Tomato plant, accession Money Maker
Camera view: vertical (180 deg); turntable rotation: 0 degrees
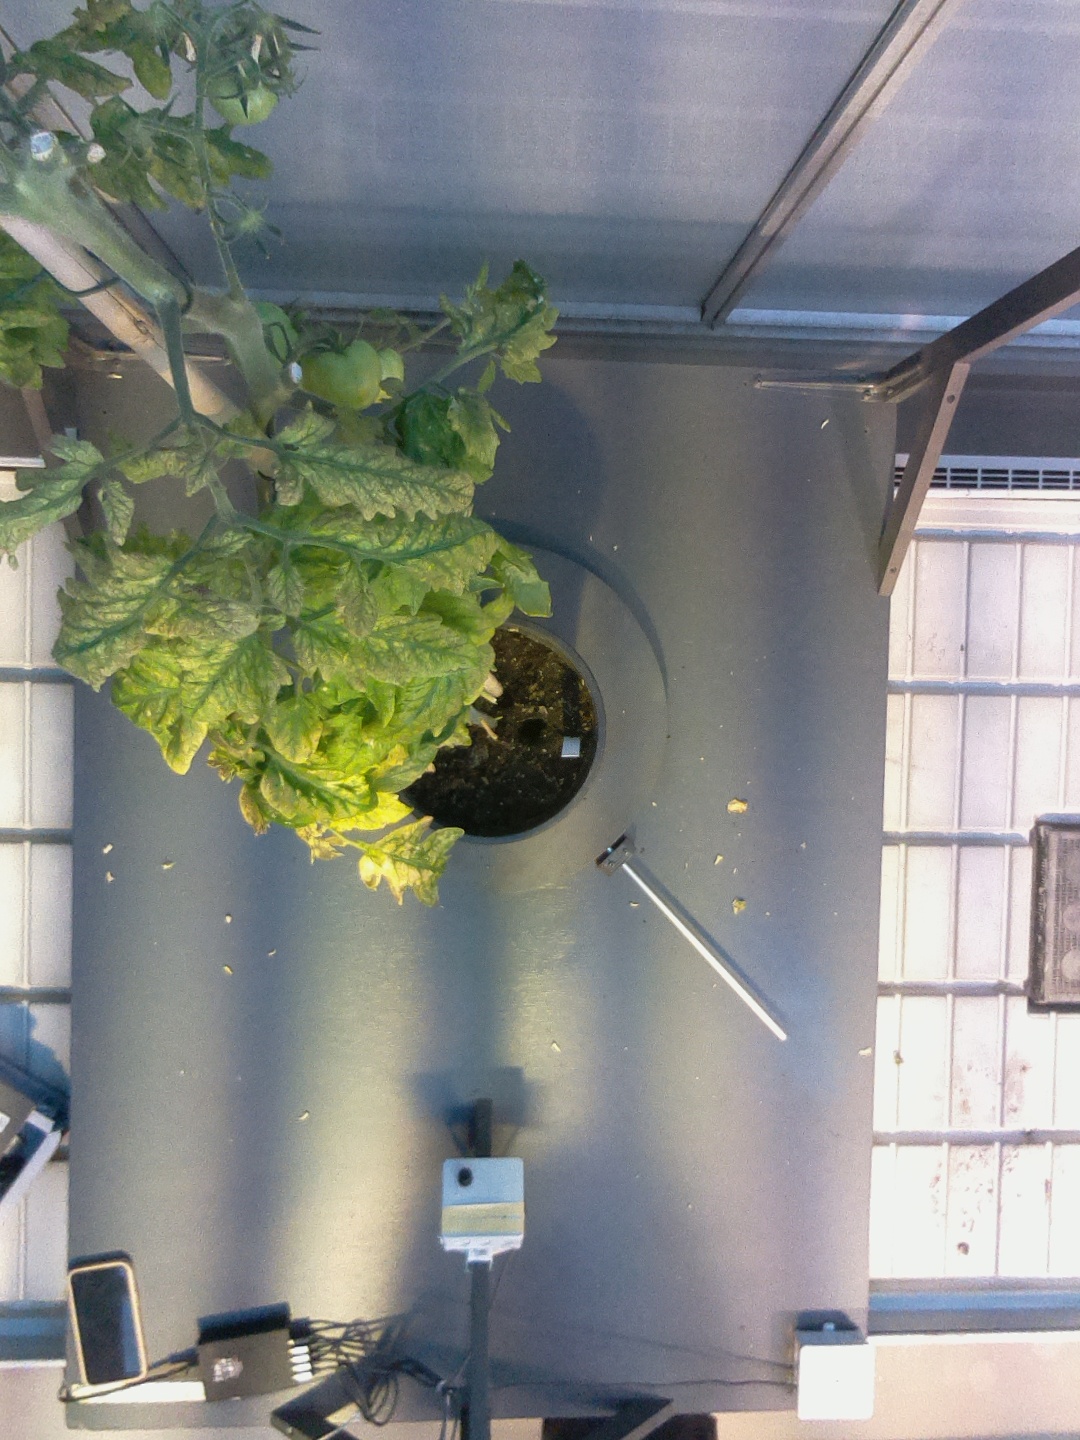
BBCH growth stage 79: 90% -100% of final fruit size